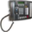
Label: telephone